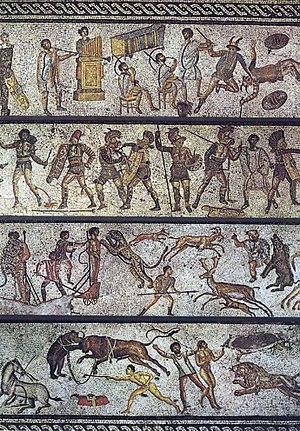
Un bestiaire, en latin bestiarius, est, dans la Rome antique, un homme qui combattait dans le cirque contre les bêtes, soit qu'il y eut été condamné comme criminel ou comme prisonnier de guerre, soit un gladiateur qui faisait volontairement ce métier pour de l'argent ou pour la gloire.
Les gladiateurs étaient, dans la Rome antique, des combattants professionnels qui s'affrontaient par paires bien définies, chacun des deux adversaires appartenant à une catégorie appelée armatura, dotée d'une panoplie et de techniques de combat spécifiques.
Les jeux d'inauguration de l'amphithéâtre Flavien ont lieu en 80 sous le règne de l'empereur romain Titus. Ils ont pour objectif de célébrer la fin de la construction du Colisée, connu sous le nom d'amphithéâtre Flavien.
L'amphithéâtre de Leptis Magna est construit en 56 ap. J.-C. dans la cavité d'une ancienne carrière. Il est situé à l'est de la ville romaine de Leptis Magna, à quelques centaines de kilomètres à l'est de Carthage.